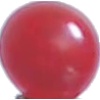
Label: redcurrant